Iron Library

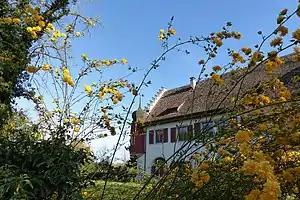
Iron Library, monastery of "Paradies"

The Iron Library (German Eisenbibliothek) is a special, scientific and technical library in Schlatt, Thurgau in Switzerland. Its main focuses are manuscripts, books and journals on iron, metallurgy and plastics.